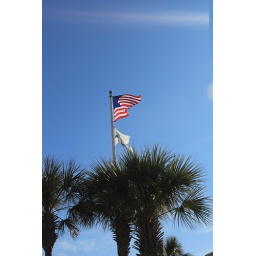
A shot of the flags flying in front of the building. I like flags. I like blue skies......